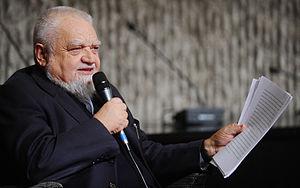
La Communauté monastique de Bose est une communauté d’hommes et de femmes de confessions chrétiennes différentes qui cherchent à vivre le commandement évangélique d’être un « signe d’amour fraternel », dans le célibat et la vie commune.